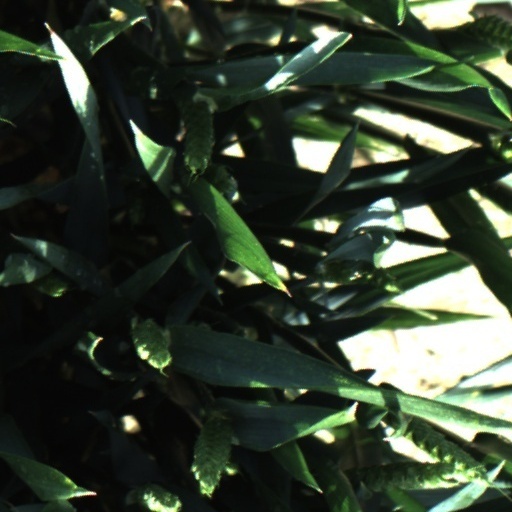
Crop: wheat